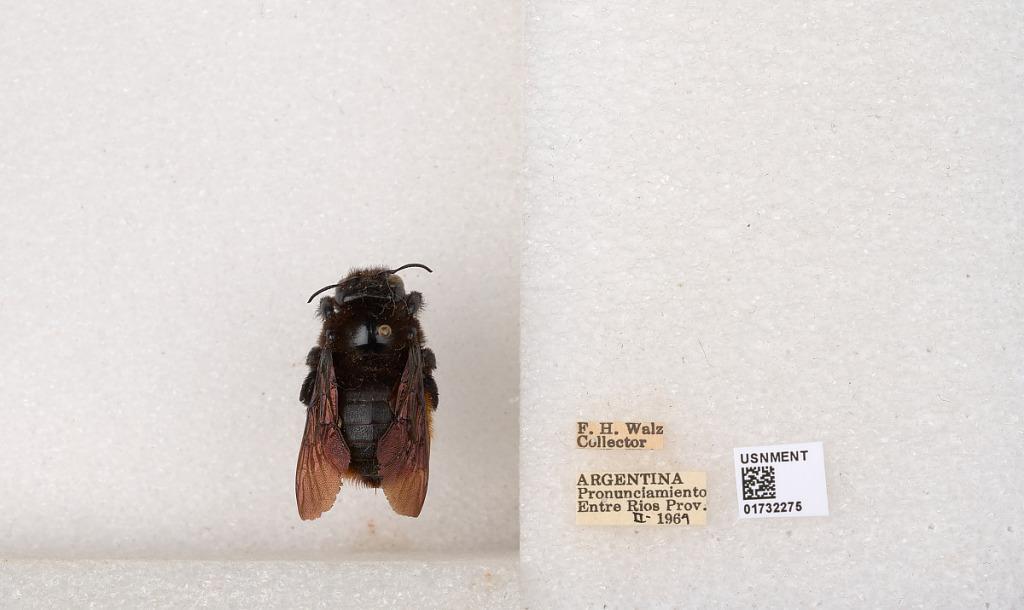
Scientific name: Xylocopa (Neoxylocopa) augusti Lepeletier
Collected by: F. Walz
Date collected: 1964-2-1
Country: Argentina
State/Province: Entre Rios
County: Departamento de Uruguay
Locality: Pronunciamiento
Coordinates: -32.3452, -58.4404